Les Hauts-de-Chazal

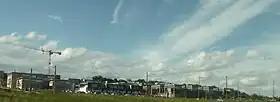
Hauts-de-Chazal, in 2009

Hauts-de-Chazal is a new sector of the area of Planoise, located in the west of Besançon (Doubs, Franche-Comté, France).